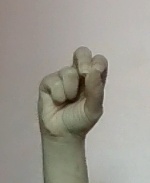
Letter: gaaf